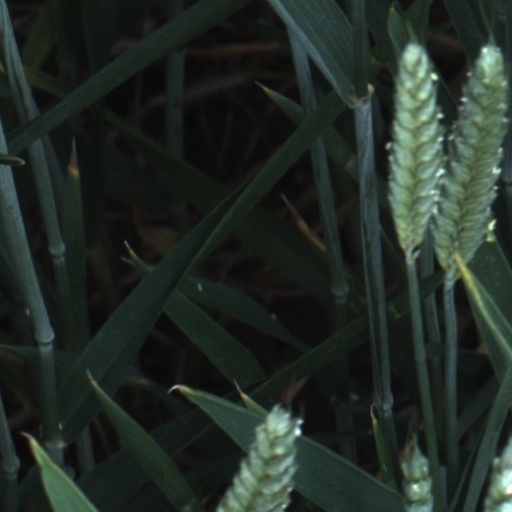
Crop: wheat